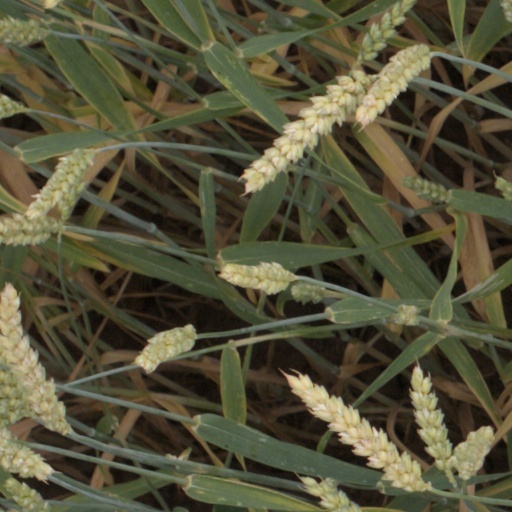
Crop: wheat